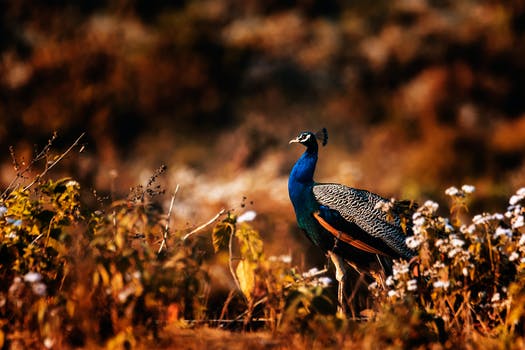
Label: No Watermark